Melvin Whitson Mills

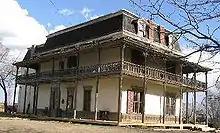
Melvin Mills' Mansion in Springer New Mexico

Melvin Whitson Mills (October 11, 1845 – August 19, 1925) was a member of the New Mexico Territorial Legislature.